Culture of Russia

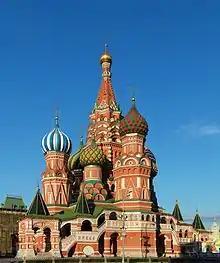
Saint Basil's Cathedral on Red Square in Moscow, most iconic Moscovite architecture that combined earlier Russian church and the Tatar east styles.

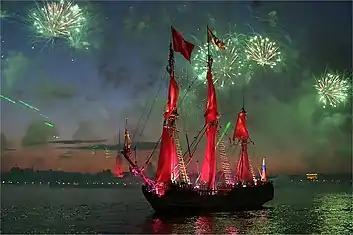
"Scarlet Sails" celebration in Saint Petersburg

Russian culture has been formed by the nation's history, its geographical location and its vast expanse, religious and social traditions, and both Eastern and Western influence. Cultural scientists believe that the influence of the East was fairly insignificant, since the Mongols did not coexist with the Russians during conquest, and the indigenous peoples were rather subjected to reverse cultural assimilation. Unlike the Scandinavian and more western neighbors, which have become the main reason for the formation of modern culture among Russians. Russian writers and philosophers have played an important role in the development of European thought. The Russians have also greatly influenced classical music, ballet, theatre, painting, cinema and sport, The nation has also made pioneering contributions to science and technology and space exploration.